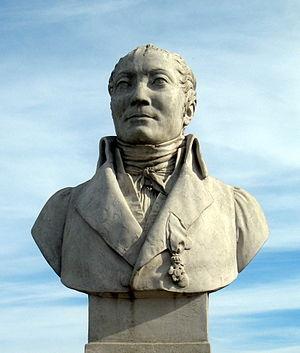
Buste de Nicolas Dalayrac sur sa tombe
Nicolas Dalayrac est un compositeur français né le 8 juin 1753 à Muret et mort le 27 novembre 1809 à Paris.